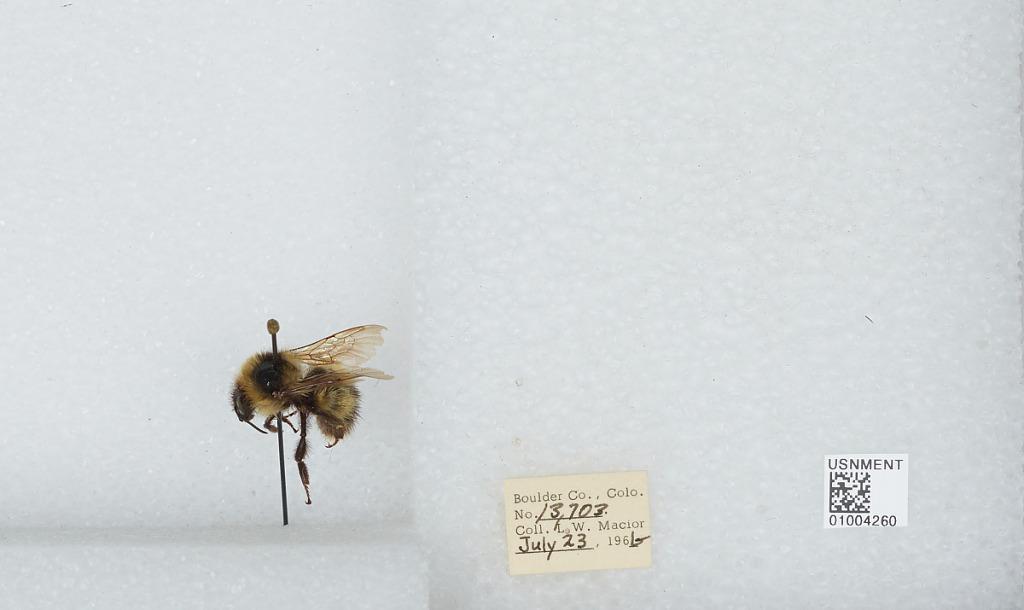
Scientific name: Bombus (Alpinobombus) balteatus Dahlbom
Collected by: L. Macior
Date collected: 1966-7-23
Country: United States
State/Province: Colorado
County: Boulder
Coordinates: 40.0275, -105.252